Angelo Di Pietro

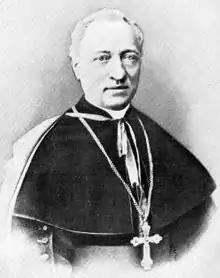

Angelo Di Pietro (22 May 1828 – 5 December 1914) was a cardinal of the Catholic Church and prefect of the Congregation of the Council.